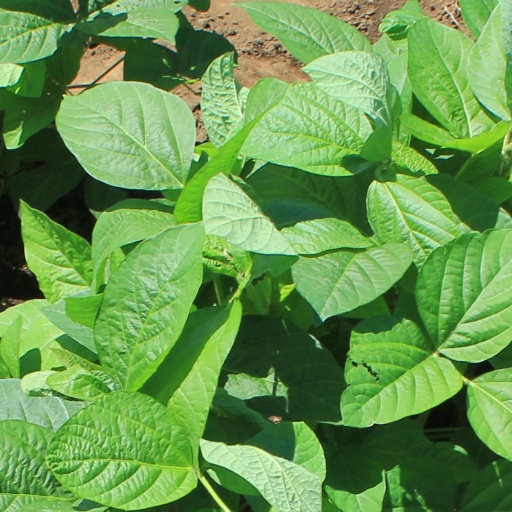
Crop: soybean